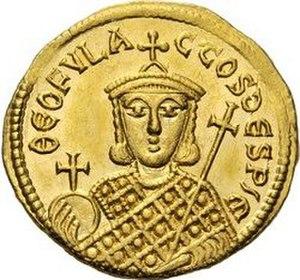
Théophylacte est le fils aîné de l'empereur byzantin Michel Ier Rhangabé et le petit-fils, par sa mère, de l'empereur Nicéphore Ier. Il est nommé coempereur quelques mois après la prise de pouvoir de son père mais, à la chute de celui-ci, il est tonsuré, castré et exilé sur l'île de Plati où il devient moine sous le nom d'Eustratius.